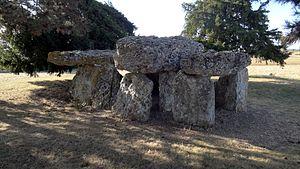
Dolmen de la Pierre Levée, La Chapelle-Vendômoise, Loir-et-Cher, France. This building is indexed in the Base Mérimée, a database of architectural heritage maintained by the French Ministry of Culture,
Les sites mégalithiques de Loir-et-Cher n'ont fait l'objet d'un recensement exhaustif qu'à la fin du XIXᵉ siècle. Ils sont concentrés dans le nord et le centre du département mais près de la moitié d'entre eux furent détruits au cours du XXᵉ siècle. Le matériel archéologique découvert lors des fouilles est assez pauvre. Le folklore associé à ces constructions est peu original.
Le dolmen de la Pierre Levée, appelé aussi la Table du Diable ou la Caillotte de Gargantua est un dolmen situé sur la commune de La Chapelle-Vendômoise, dans le département de Loir-et-Cher en France.
Cet article recense les monuments historiques français classés en 1889.